Borim (Kinawley)

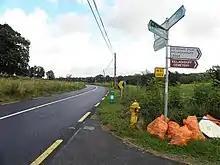
N87 near Borim (geograph 3597237)

The Dúchas folklore collection states it is so named because it resembles a cow's back, but Patrick Weston Joyce in "Irish Names of Places", Vol. III states that: "Borim, in Cavan, exactly represents the sound of the Irish Bo-dhruim, cow-ridge, i.e. a low hill-ridge or back which, for its sweet grass, was a favourite grazing place for cows. Here the two component words are Bo and drim (Irish druim), and if there was no aspiration the compound Bo-drim would be sounded as it is written, with the 'd' brought out fully. But as the 'd' is aspirated under the adjectival influence of Bo, it drops out, and the name becomes reduced to Borim".